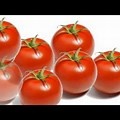
Label: tomato